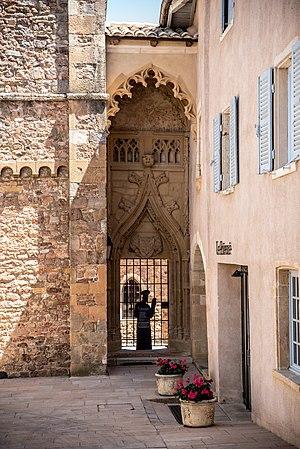
Porte d'entrée du cloître du prieuré de Salles-Arbuissonnas-en-Beaujolais
Le chapitre de Salles-Arbuissonnas-en-Beaujolais est un ensemble architectural situé à Salles-Arbuissonnas-en-Beaujolais dans le département du Rhône en région Auvergne-Rhône-Alpes. Il a été classé monument historique en 1935. Ces bâtiments étaient occupés par un chapitre noble constitué de chanoinesses séculières plus connues sous le nom de chapitre de Salles. C'est un des sites qui a été retenu comme géosite par le géopark Beaujolais.